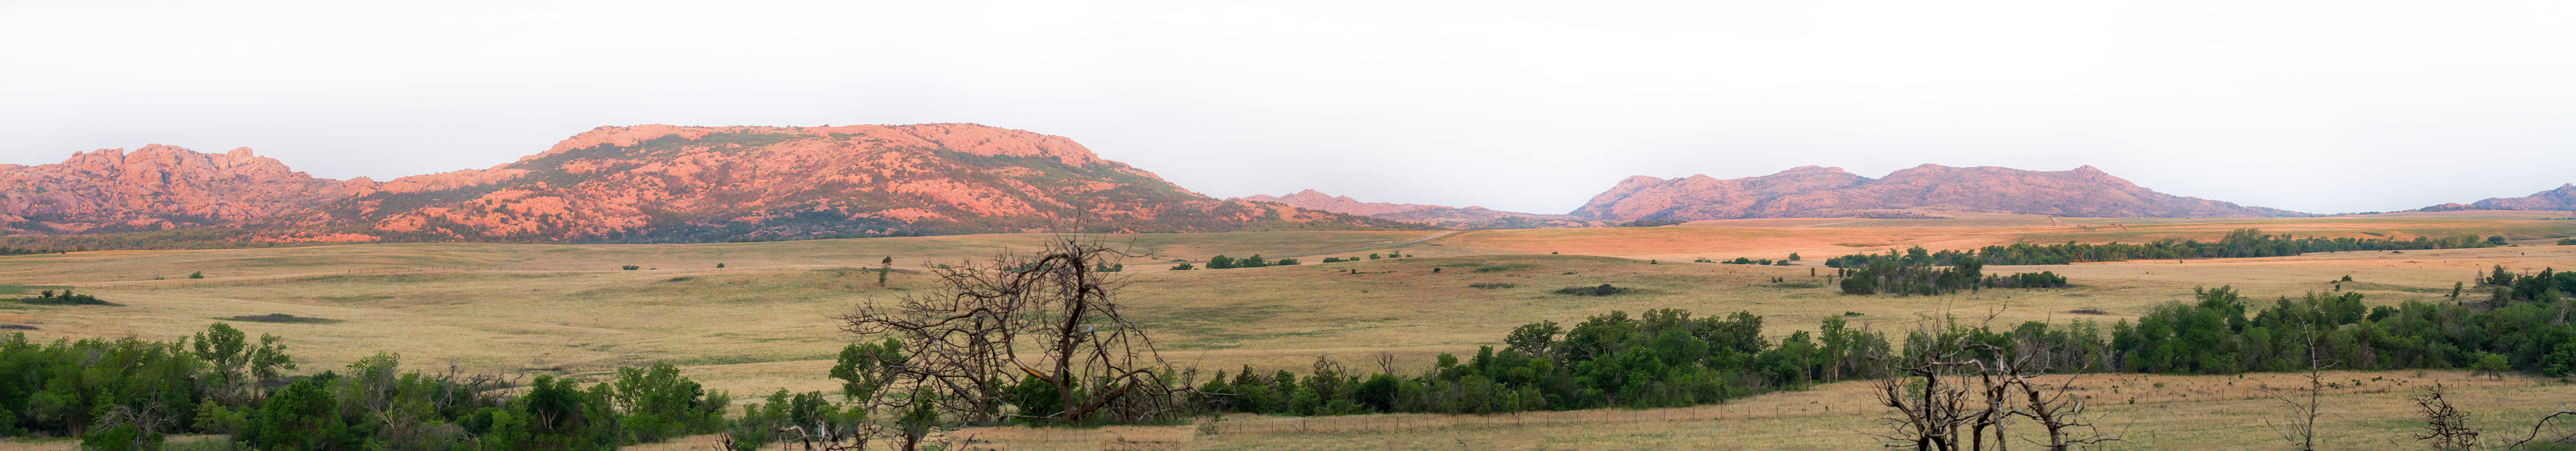
landscape, wilderness, mountain, meadow, prairie, valley, panorama, savanna, plain, grassland, badlands, plateau, oklahoma, habitat, ecosystem, larrysmith, wichitamountains, steppe, natural environment, geographical feature